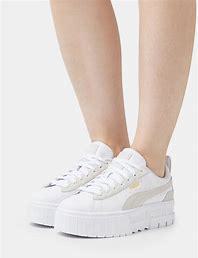
Brand: Puma
Model: Mayze